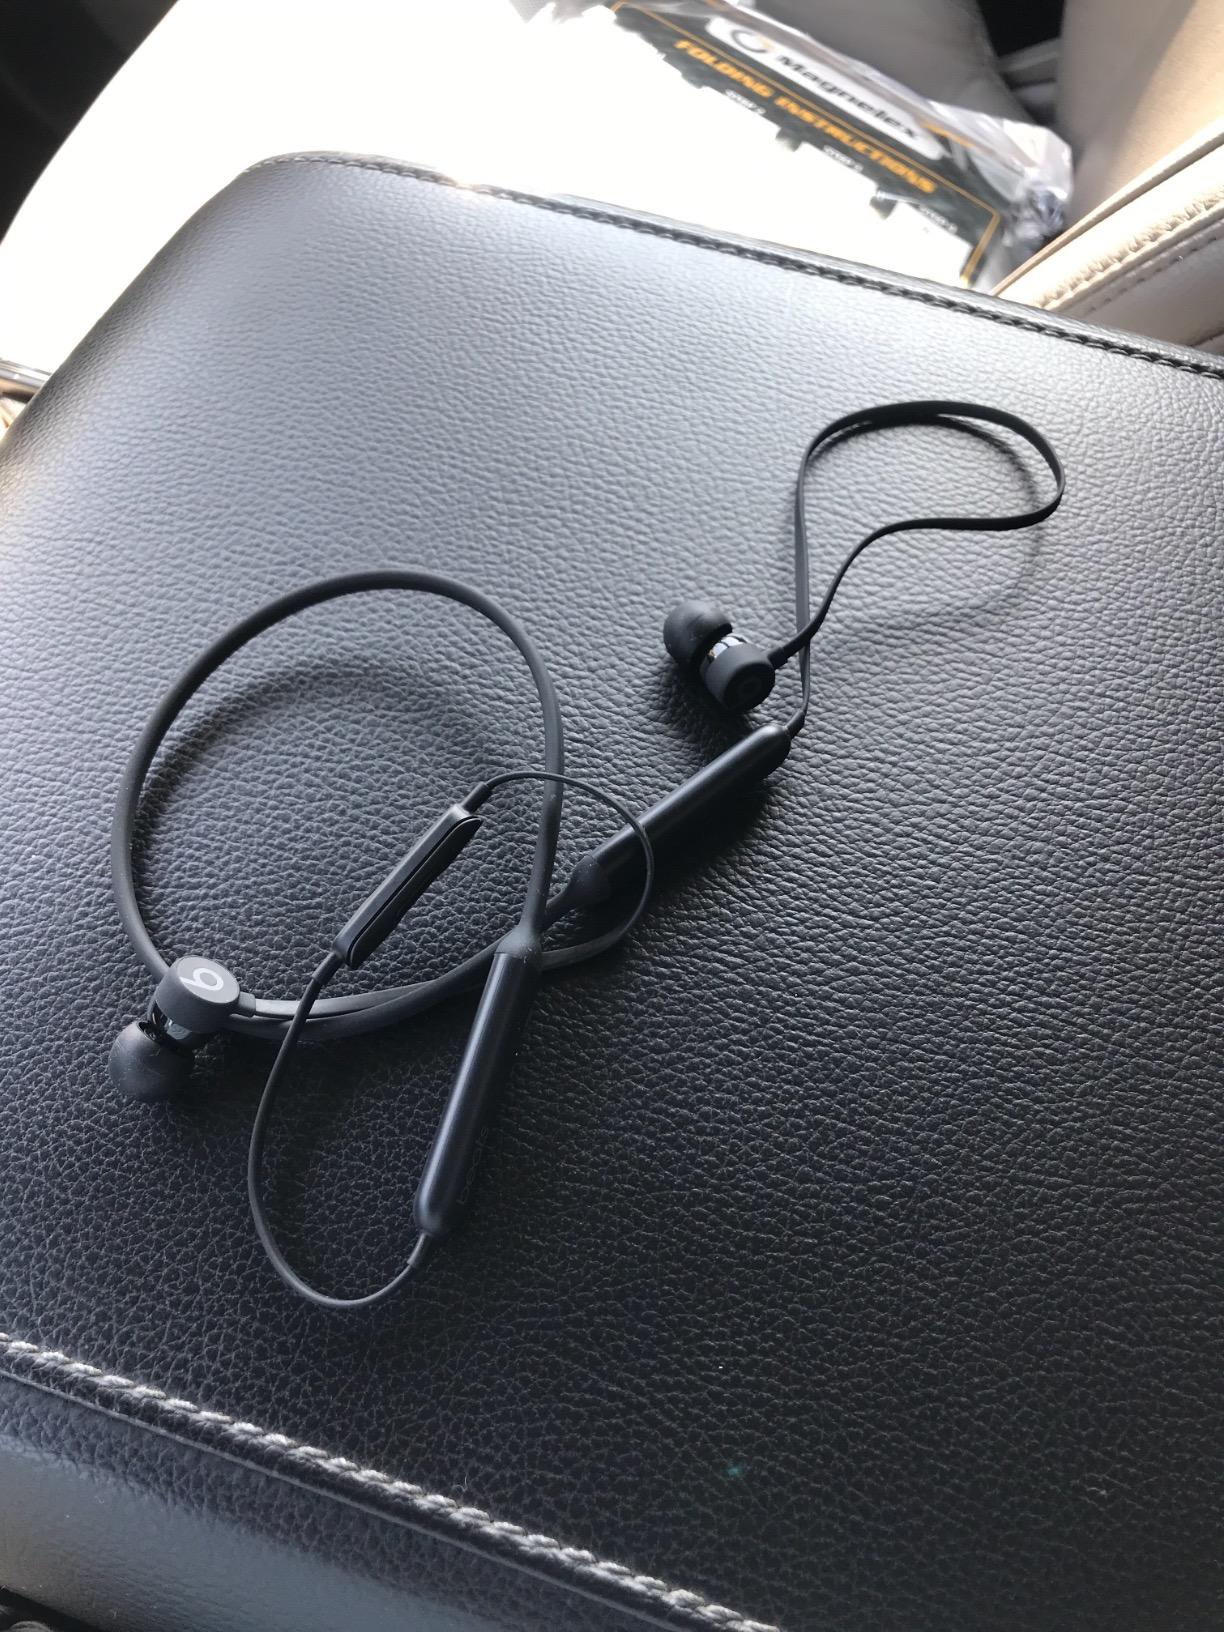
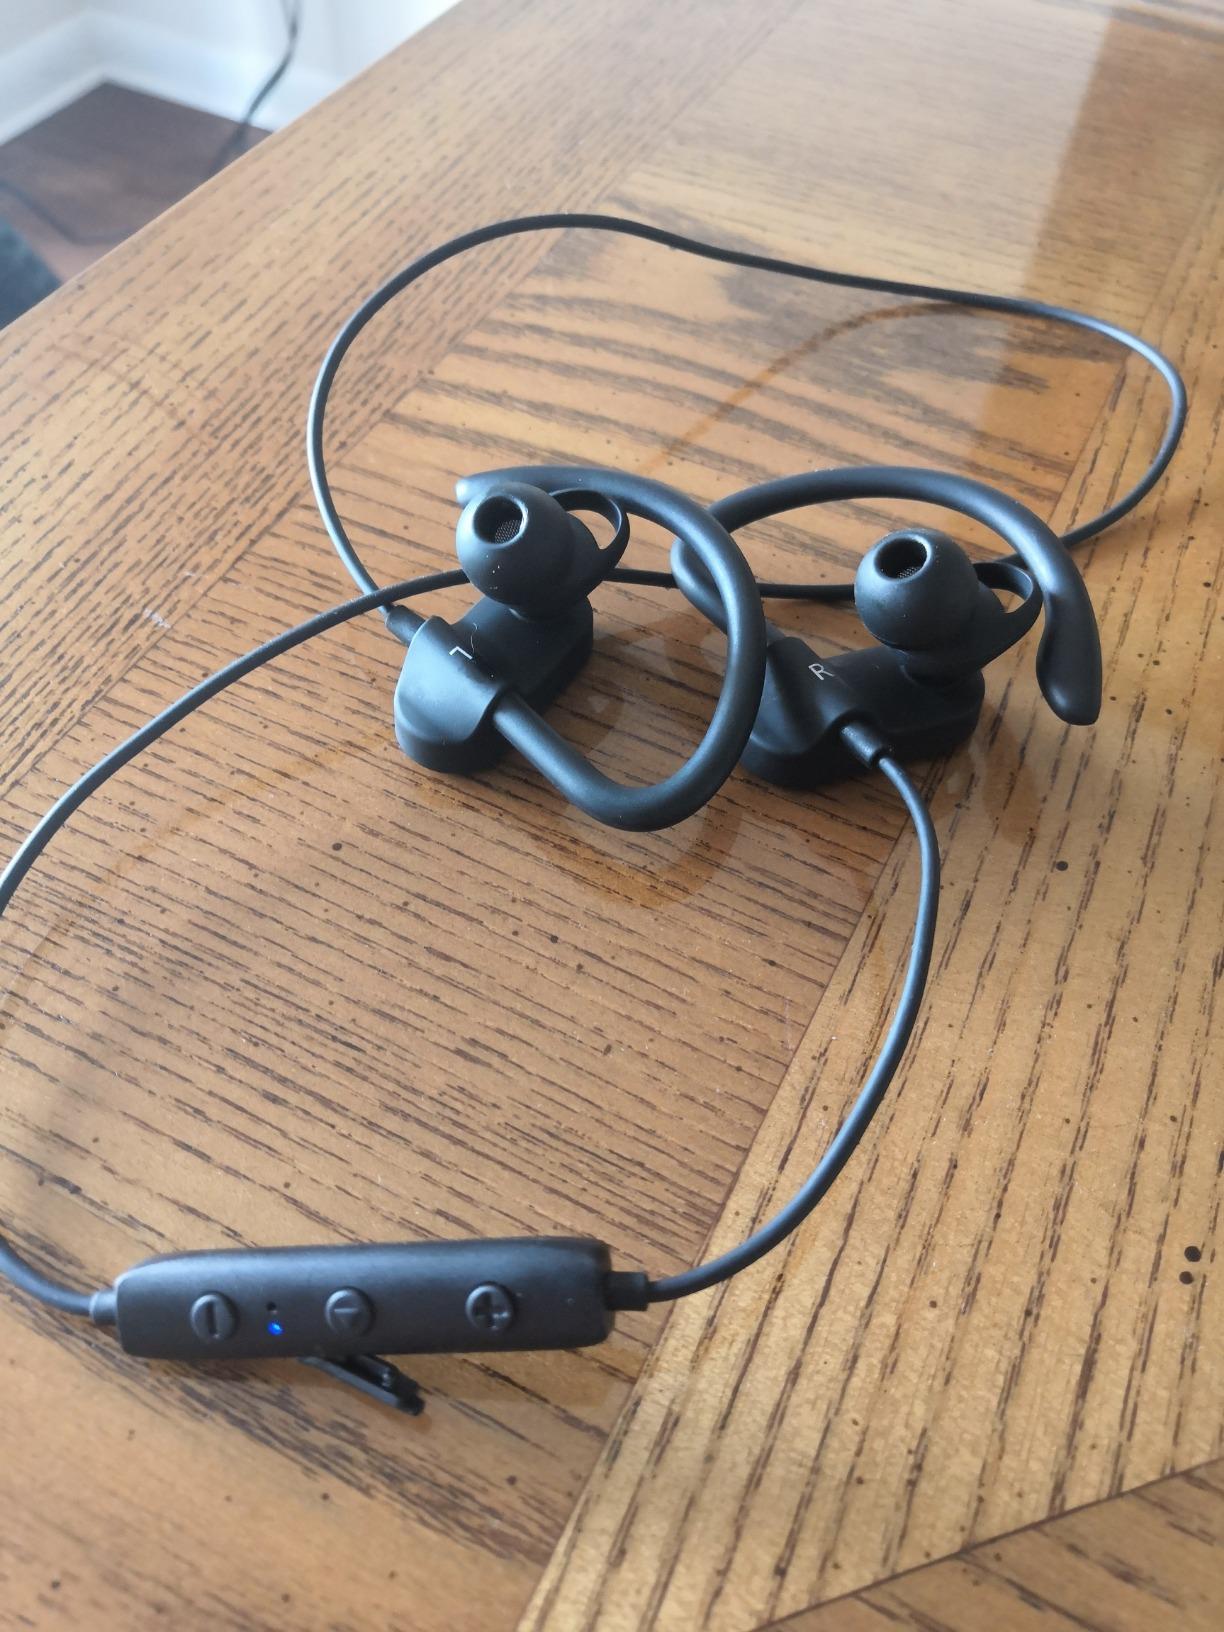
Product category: headphones
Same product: no